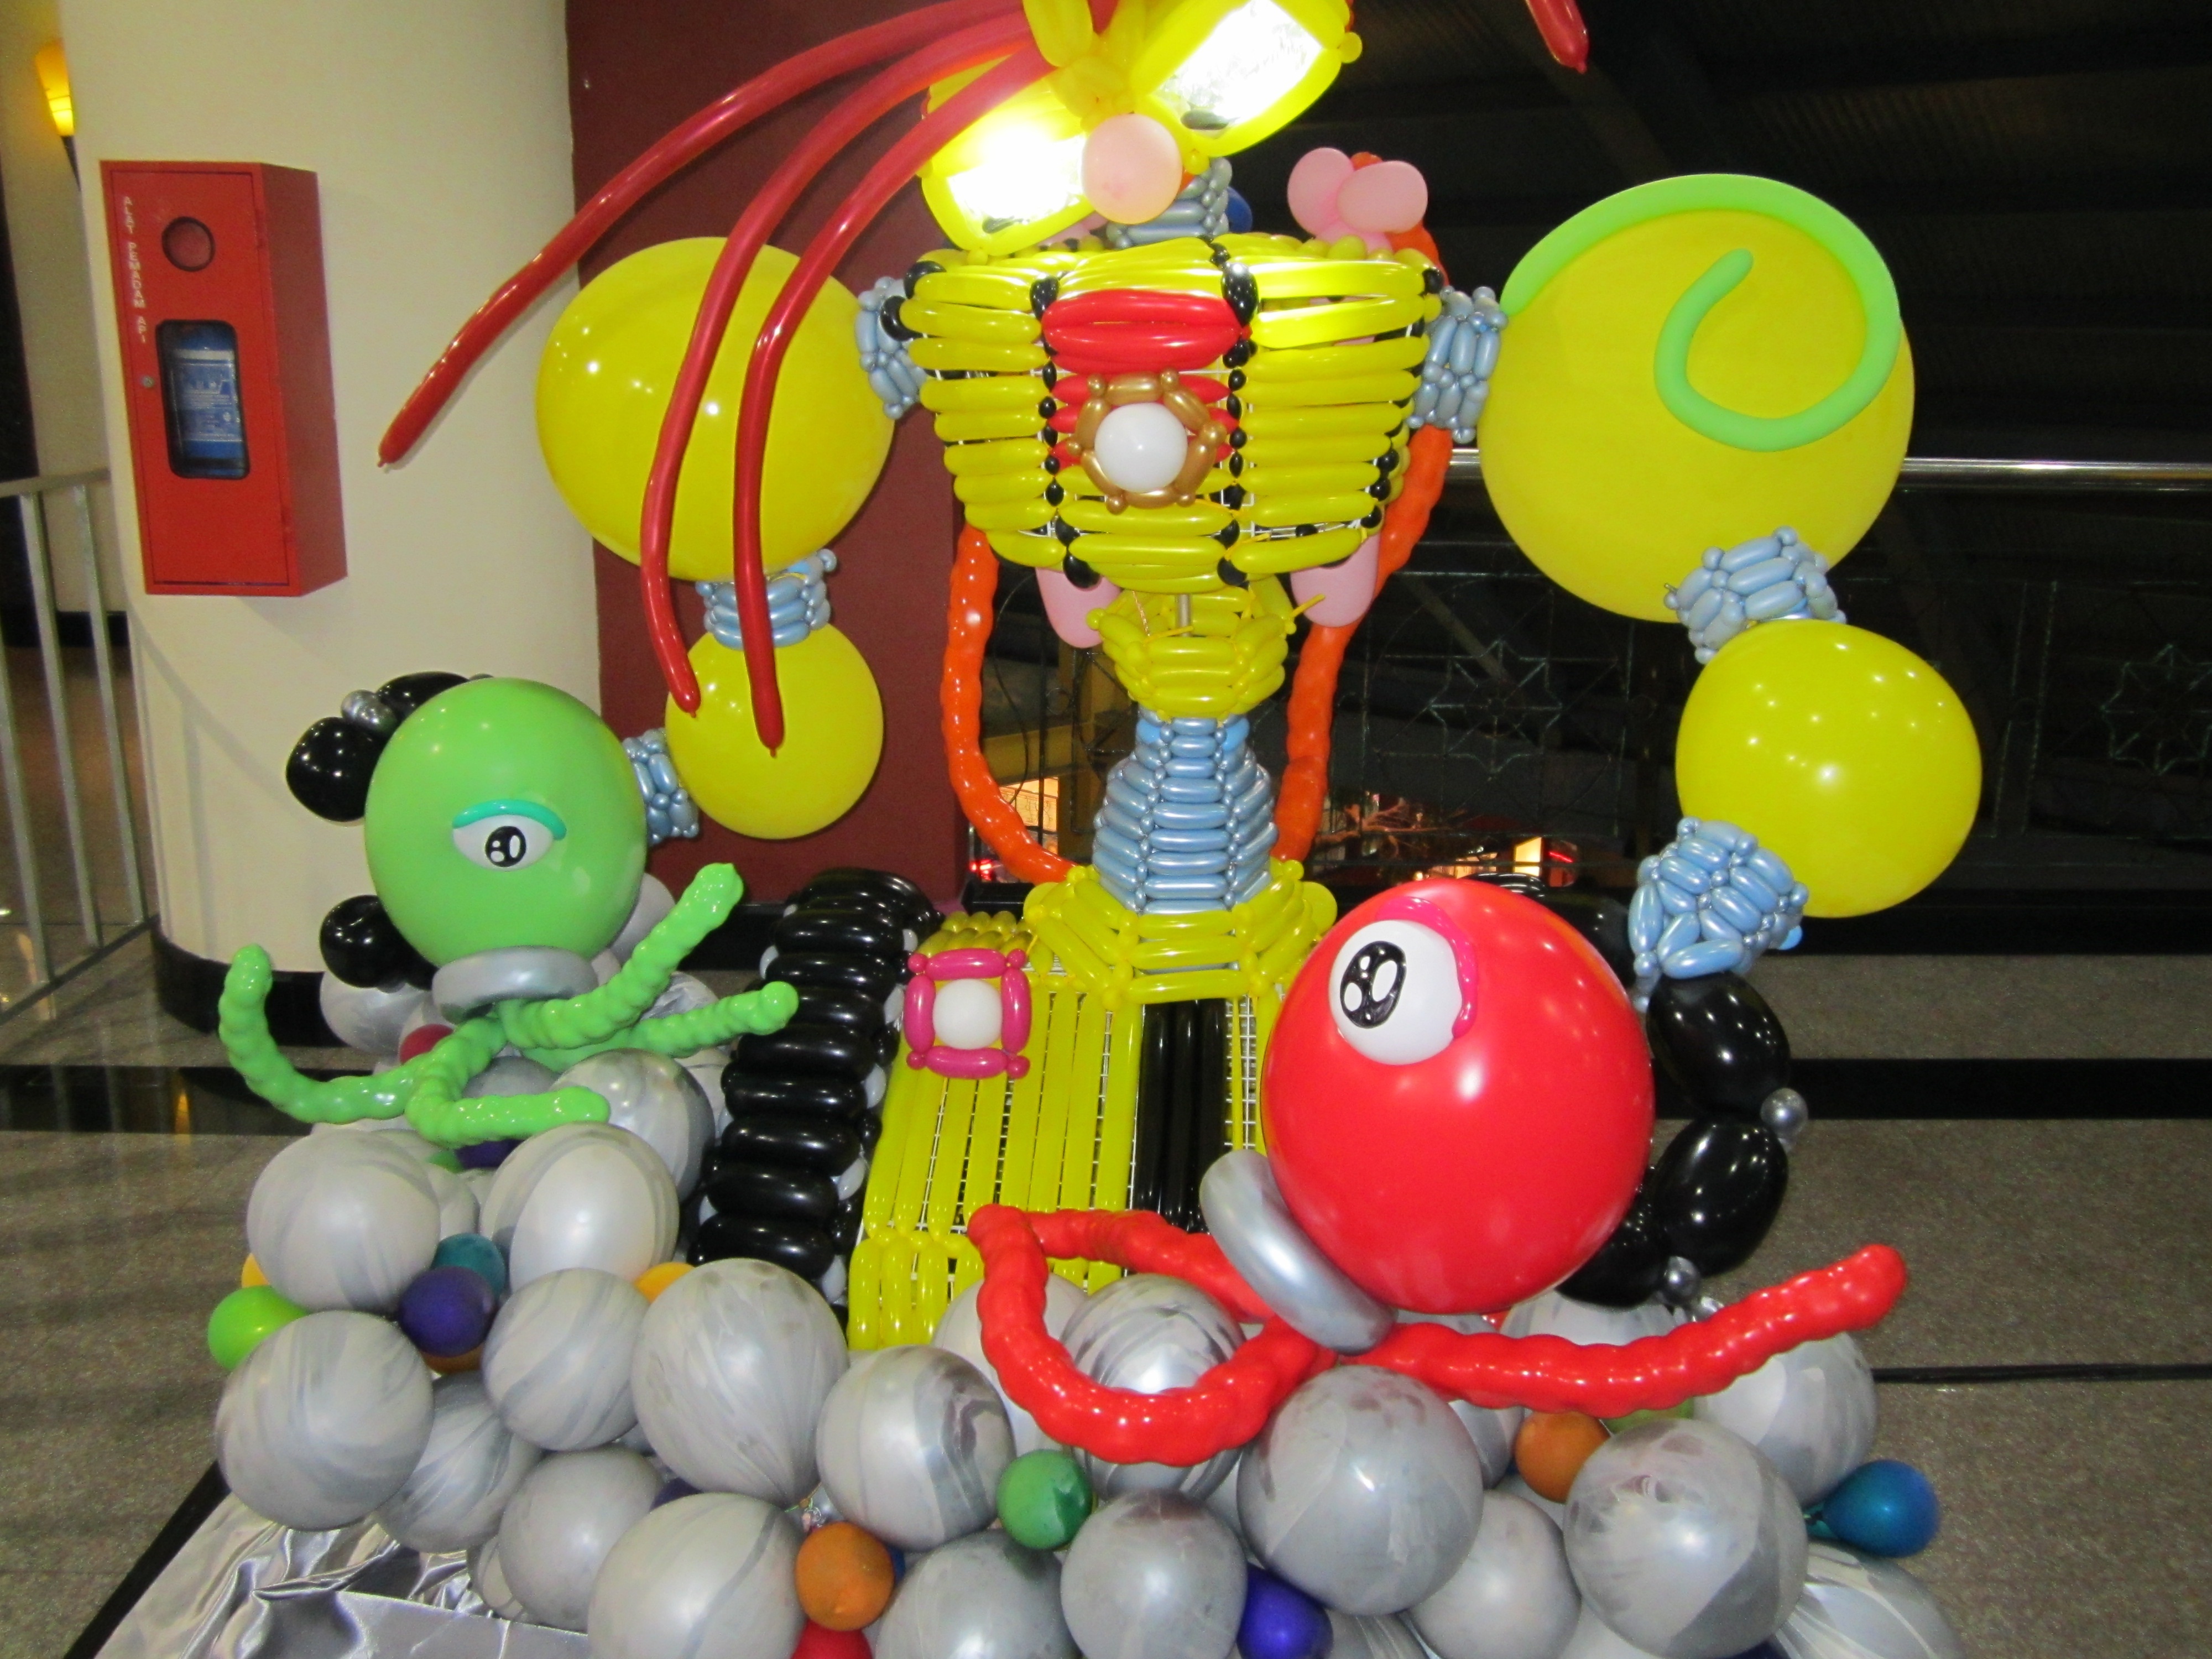
play, balloon, celebration, red, colorful, yellow, toy, art, display, party, robot, exhibition, birthday, ballon, cartoon